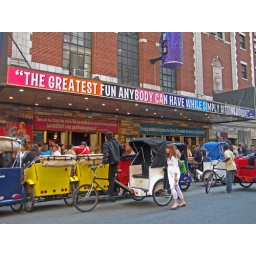
Cost of a bottle of water in NYC...$3; Cost of a typical Broadway play...$90. Taking a Rickshaw home from Manhattan to the Lehigh Valley...PRICELESS!